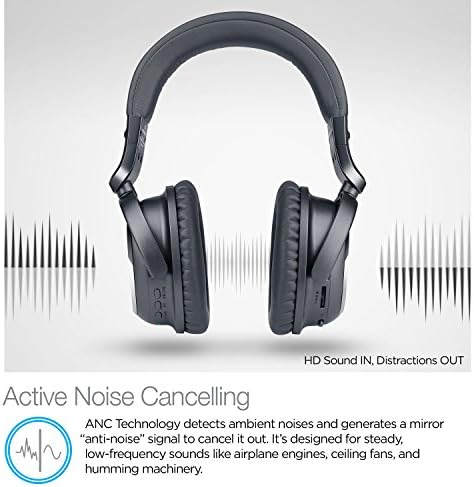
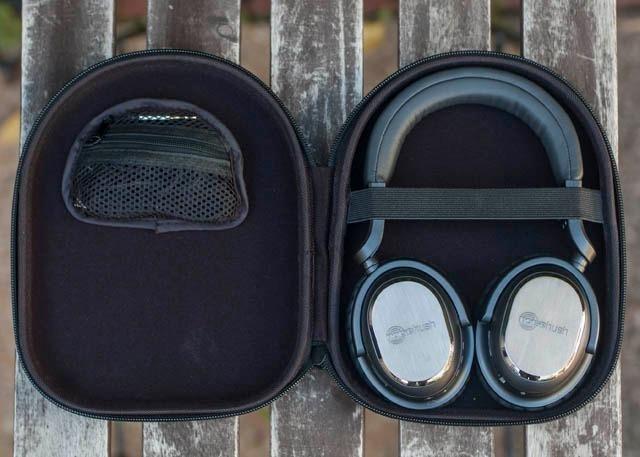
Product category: headphones
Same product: yes